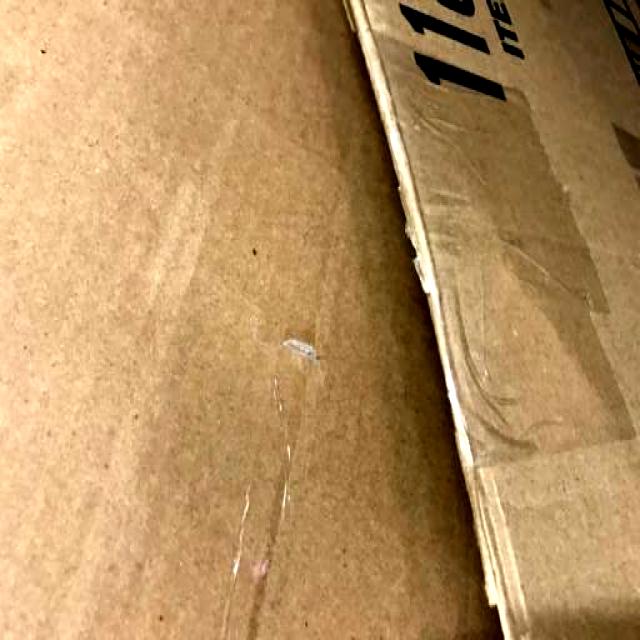
Label: Cardboard